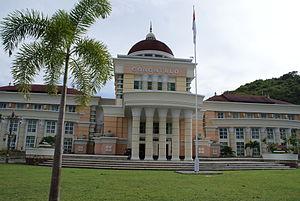
Gorontalo est une ville d'Indonésie, capitale de la province de Gorontalo dans le nord de Célèbes. Elle s'étend sur une superficie de 64,79 km² et a une population de 140 000 habitants. Elle a le statut de kota et est divisée en 6 districts.
Gorontalo est une province d'Indonésie créée en 2000 par séparation de celle de Sulawesi du Nord, devenant ainsi la 32ᵉ province de la République d'Indonésie. Elle est située dans la péninsule nord de l'île de Sulawesi.